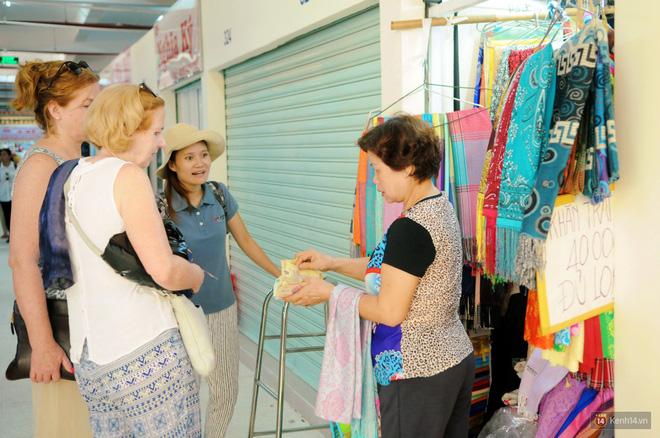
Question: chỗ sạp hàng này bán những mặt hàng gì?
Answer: bán các loại khăn quàng cổ